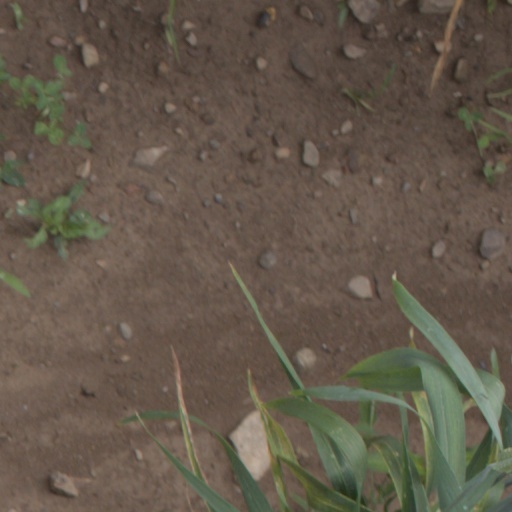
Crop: wheat